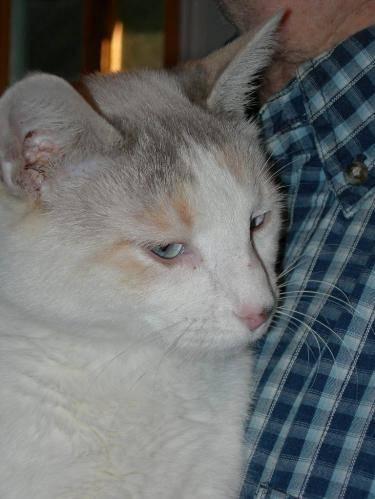
cat